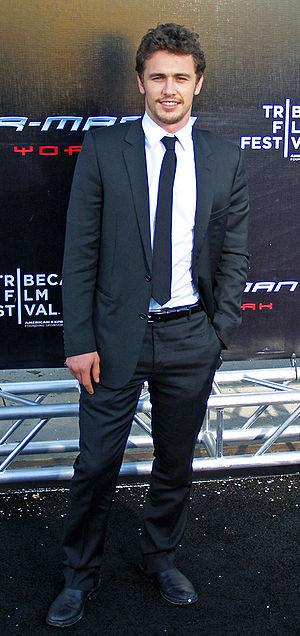
Annapolis est un film américain réalisé par Justin Lin, sorti en 2006.